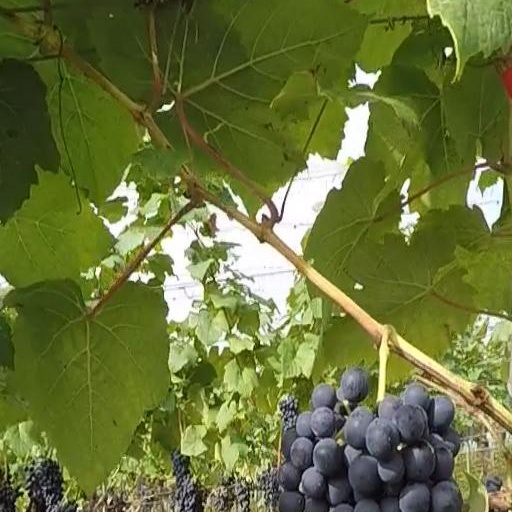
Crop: grape